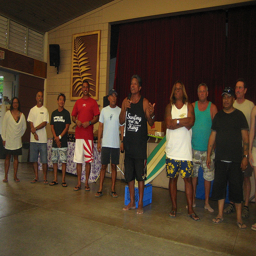
A group of people gathered in front of a stage.
Group of people standing in front of a stage with a surfboard.
A group of people stand at the front of a room.
An announcer and other people are standing in front of a stage wearing t shirts and shorts.
A group of people stand behind a speaker.